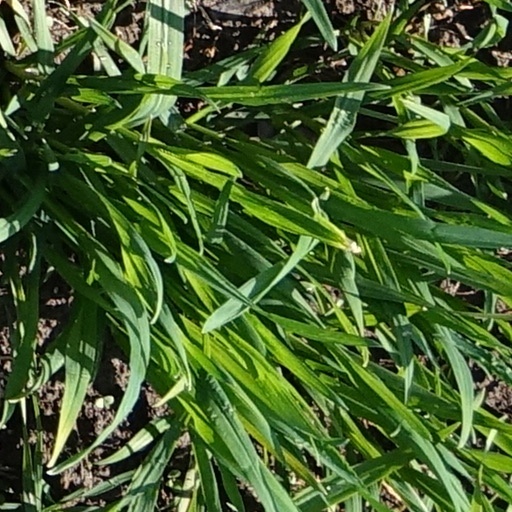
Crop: wheat